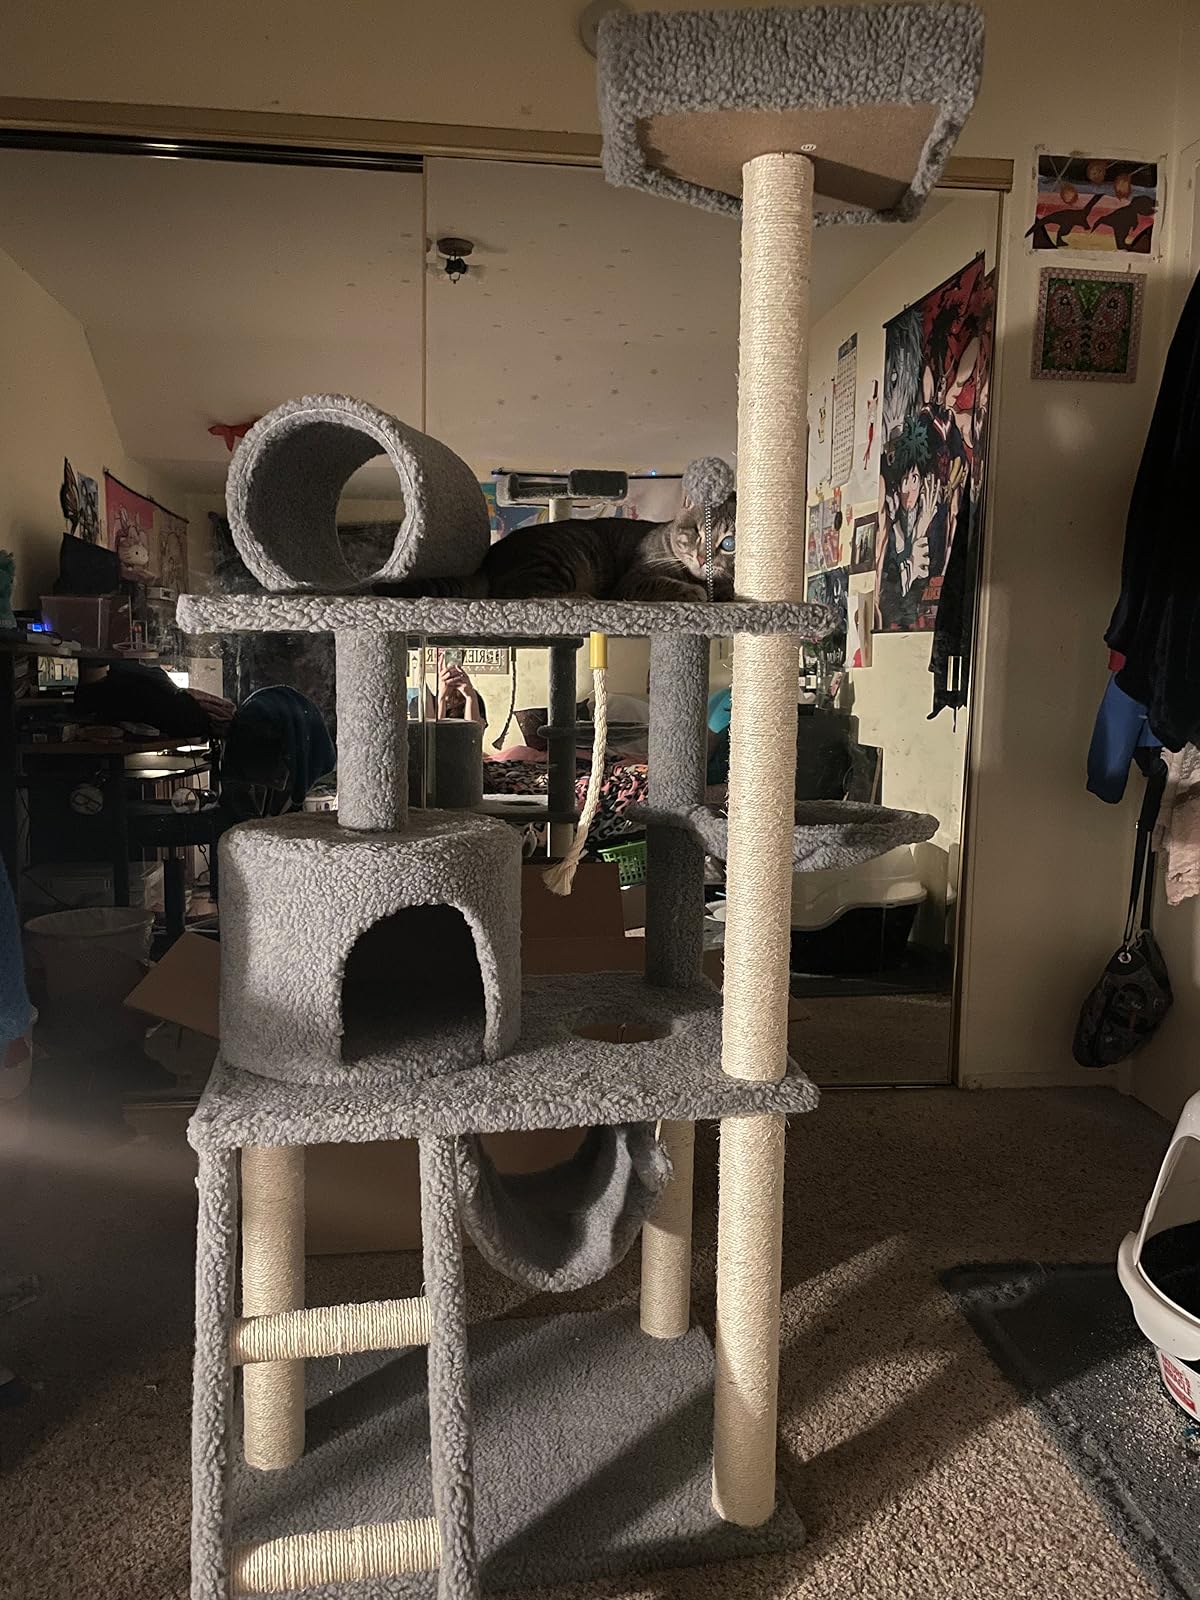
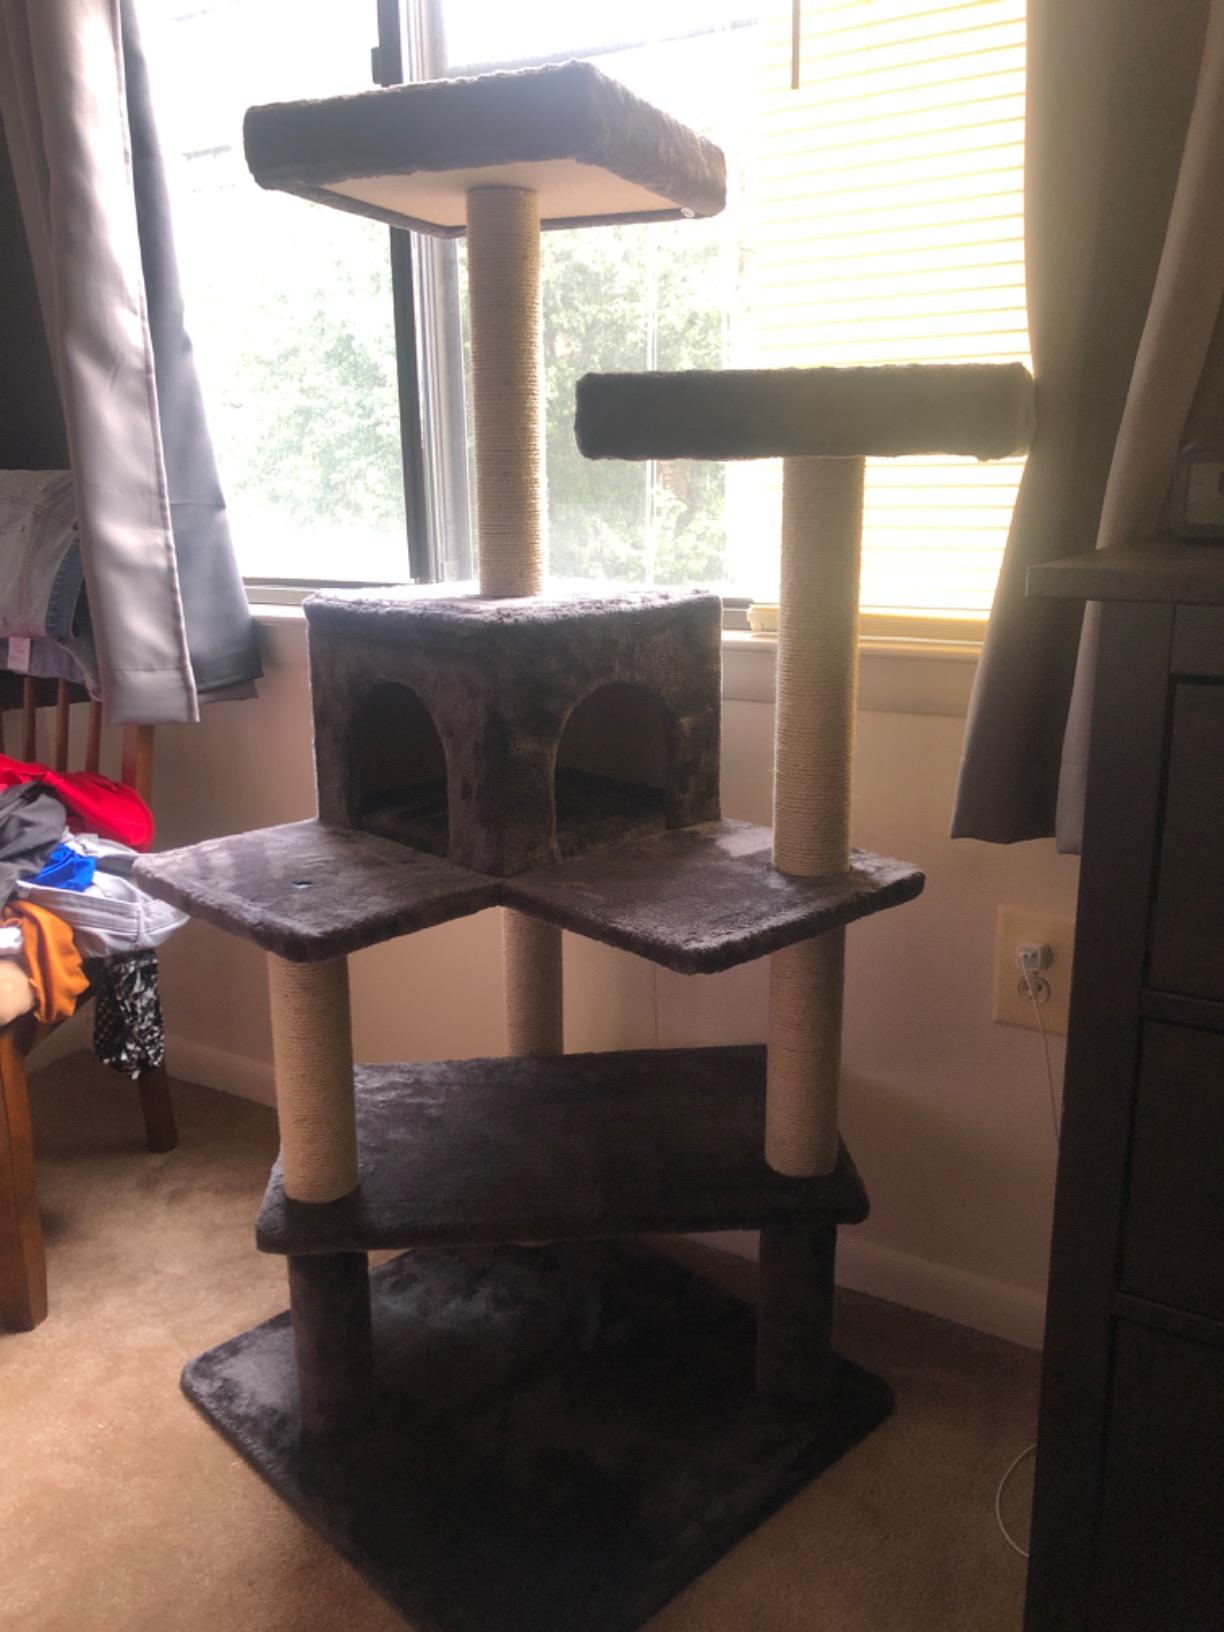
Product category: items_cat tree
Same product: no